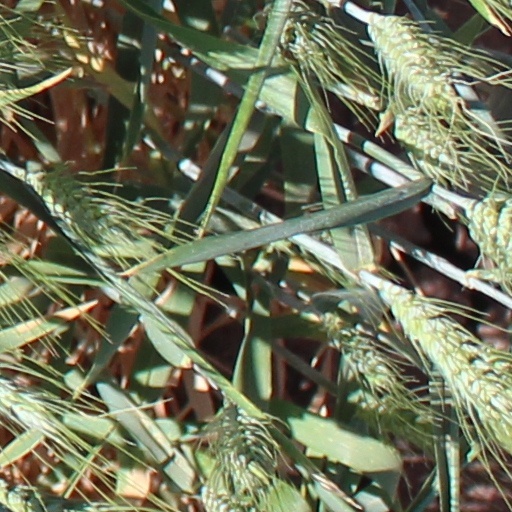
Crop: wheat